Yves Brunier

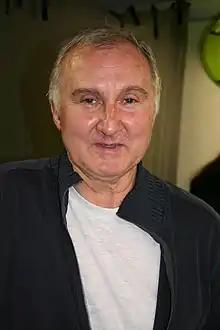
Yves Brunier, November 2006.

Yves Brunier (born 1943) is a French puppeteer. He is best known for his character, Casimir, an orange colored dinosaur who appears on French Children's TV. He played Chelli in "Sacatruc", the French version of "Big Bag". Brunier later went to perform on "5, Rue Sésame" as Yoyo. He also performed on the "Muppet Show" TV pilot.